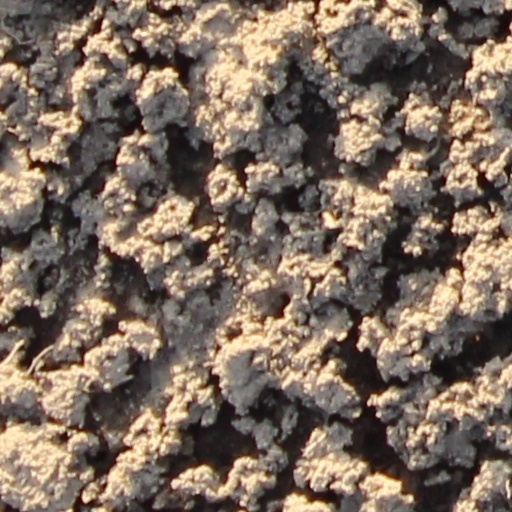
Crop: wheat